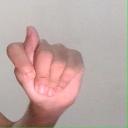
अक्षर: ट